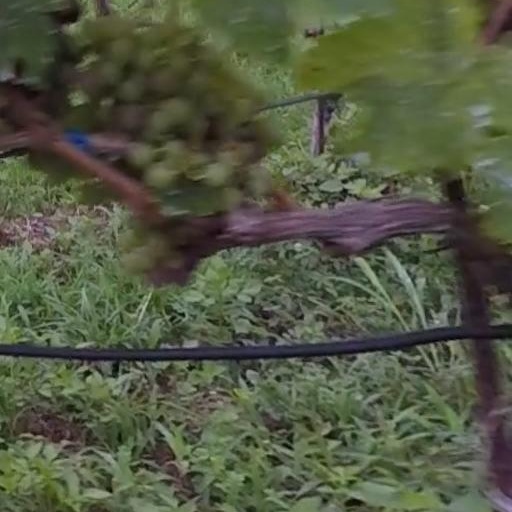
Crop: grape